Yuriy Polyukhovych

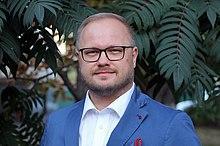
Palyukhovych in 2019

Yuriy Yuriyovych Polyukhovych (born 1 November 1980) is a Ukrainian diplomat, historian and civil servant. Ukrainian Mayanist researcher, historian, public and political activist, PhD in History, acting Minister of Education and Science of Ukraine from 10 to 25 March 2020. Ambassador of Ukraine to Peru (since 23 December 2022), and to Colombia (since 20 June 2023) and Ecuador (since 5 July 2023) concurrently. Honorary Academician of the Latin American Academy of Military History (since 2024).